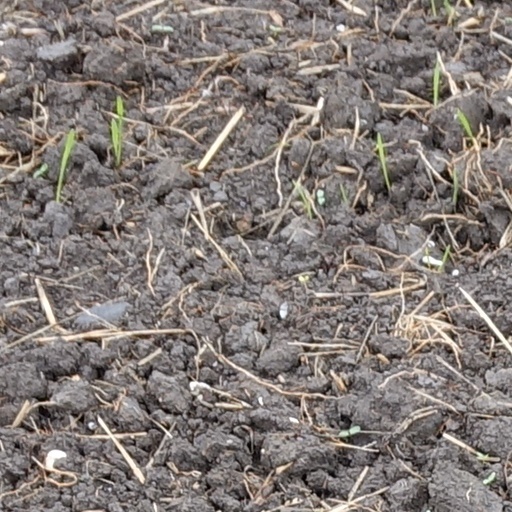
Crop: wheat